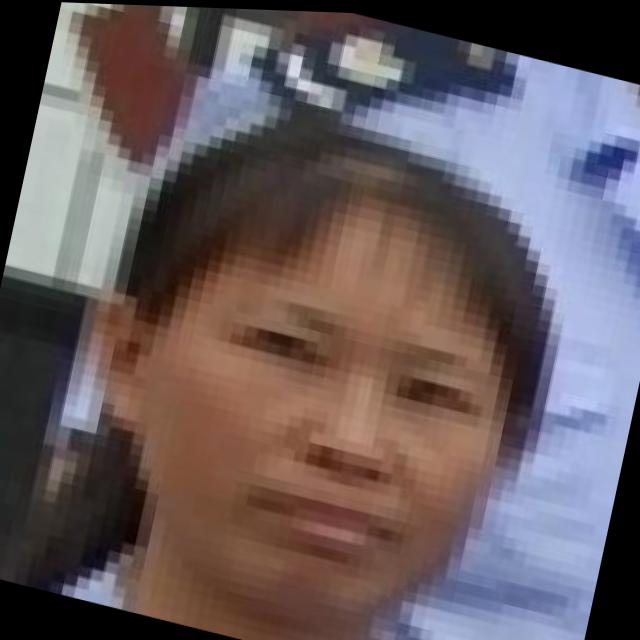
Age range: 21-44